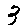
Label: 3